Church of St Mary, Compton Dando

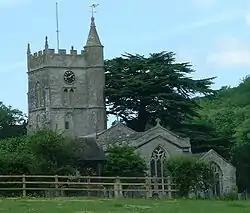

The Anglican Church of St Mary in Compton Dando within the English county of Somerset dates from the 14th century. It is a Grade II* listed building.